Tomás Ahumada

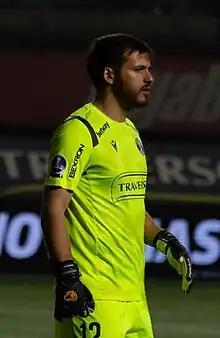
Ahumada in 2023.

Tomás Alejandro Ahumada Oteíza (born 24 June 2001) is a Chilean professional footballer who plays as a goalkeeper for the Chilean Primera División club Audax Italiano.